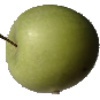
Label: apple_granny_smith